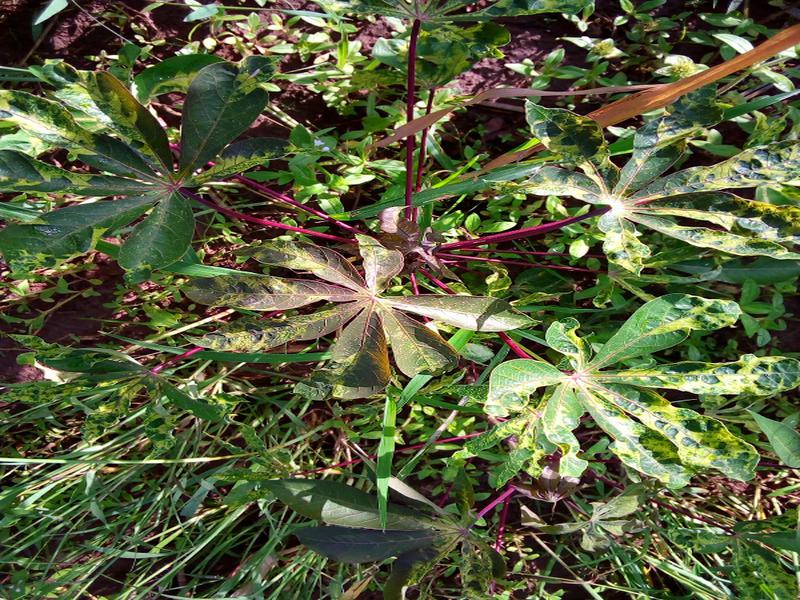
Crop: cassava
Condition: mosaic_disease